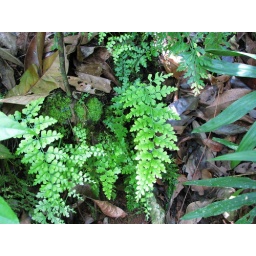
Growing on the forest floor in the gorge of the North Johnstone River.